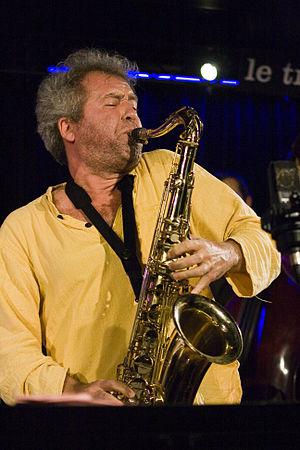
Laurent Dehors est un clarinettiste et saxophoniste de jazz français né le 2 avril 1964 à Rouen.